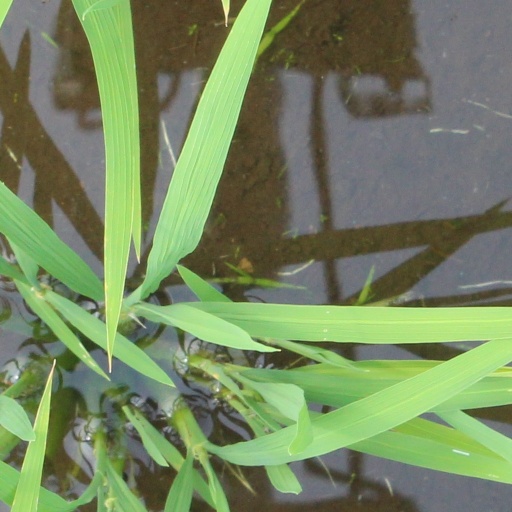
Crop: rice